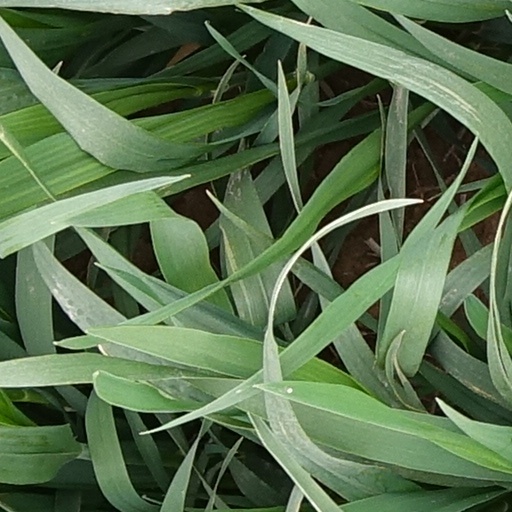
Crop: wheat